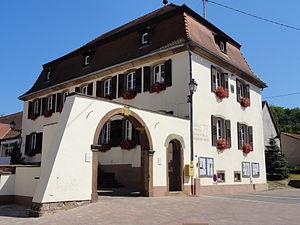
Lochwiller est une commune française, située dans le département du Bas-Rhin, en région Grand Est.